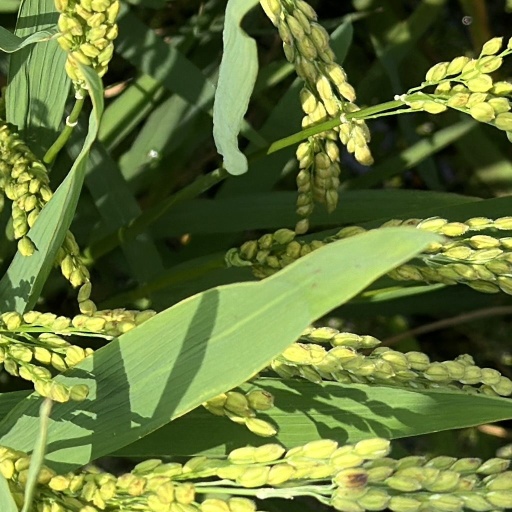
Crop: rice